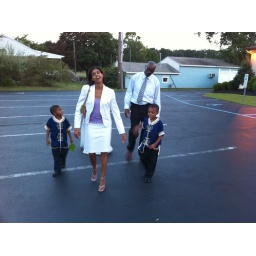
Ev and boys walking to car in parking lot after wedding and reception